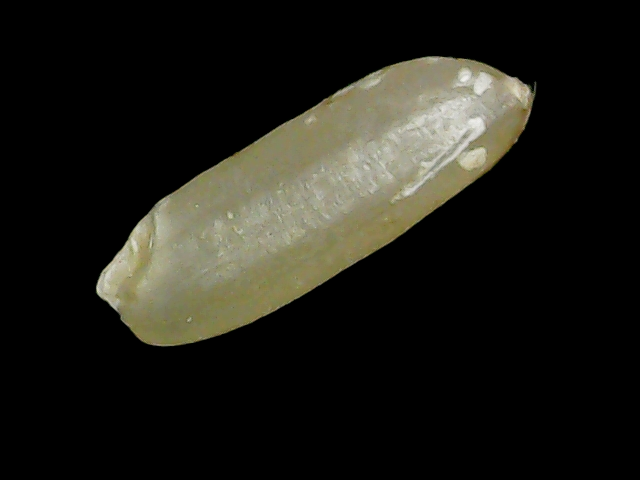
Rice variety: Binadhan11